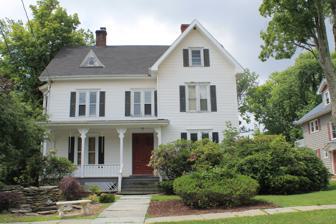
Building: Bennett Family House
Country: United States of America
Year built: 1880
Historic house in New York, United States United States historic place Bennett Family House U.S. National Register of Historic Places Bennett Family House, Monticello, NY June 2013 Show map of New York Show map of the United States Location 11 Hamilton Ave., Monticello, New York Coordinates 41°39′20″N 74°40′58″W / 41.65556°N 74.68278°W / 41.65556; -74.68278 Area less than one acre Built 1880 Architectural style Late Victorian NRHP reference No. 01001400 Added to NRHP December 28, 2001 Bennett Family House is a historic home located at Monticello in Sullivan County, New York .  It was built in 1880 is a 2 + 1 ⁄ 2 -story, wood-frame, L-shaped dwelling with a long one-story rear wing.  The main block is three bays wide and two bays deep on a dressed-stone foundation and topped by a gable roof. It features an ornate period interior. It was added to the National Register of Historic Places in 2001. References